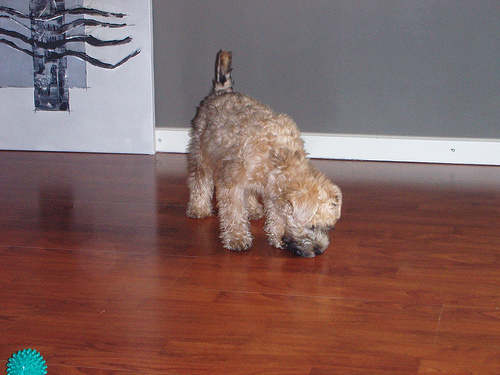
Breed: wheaten terrier